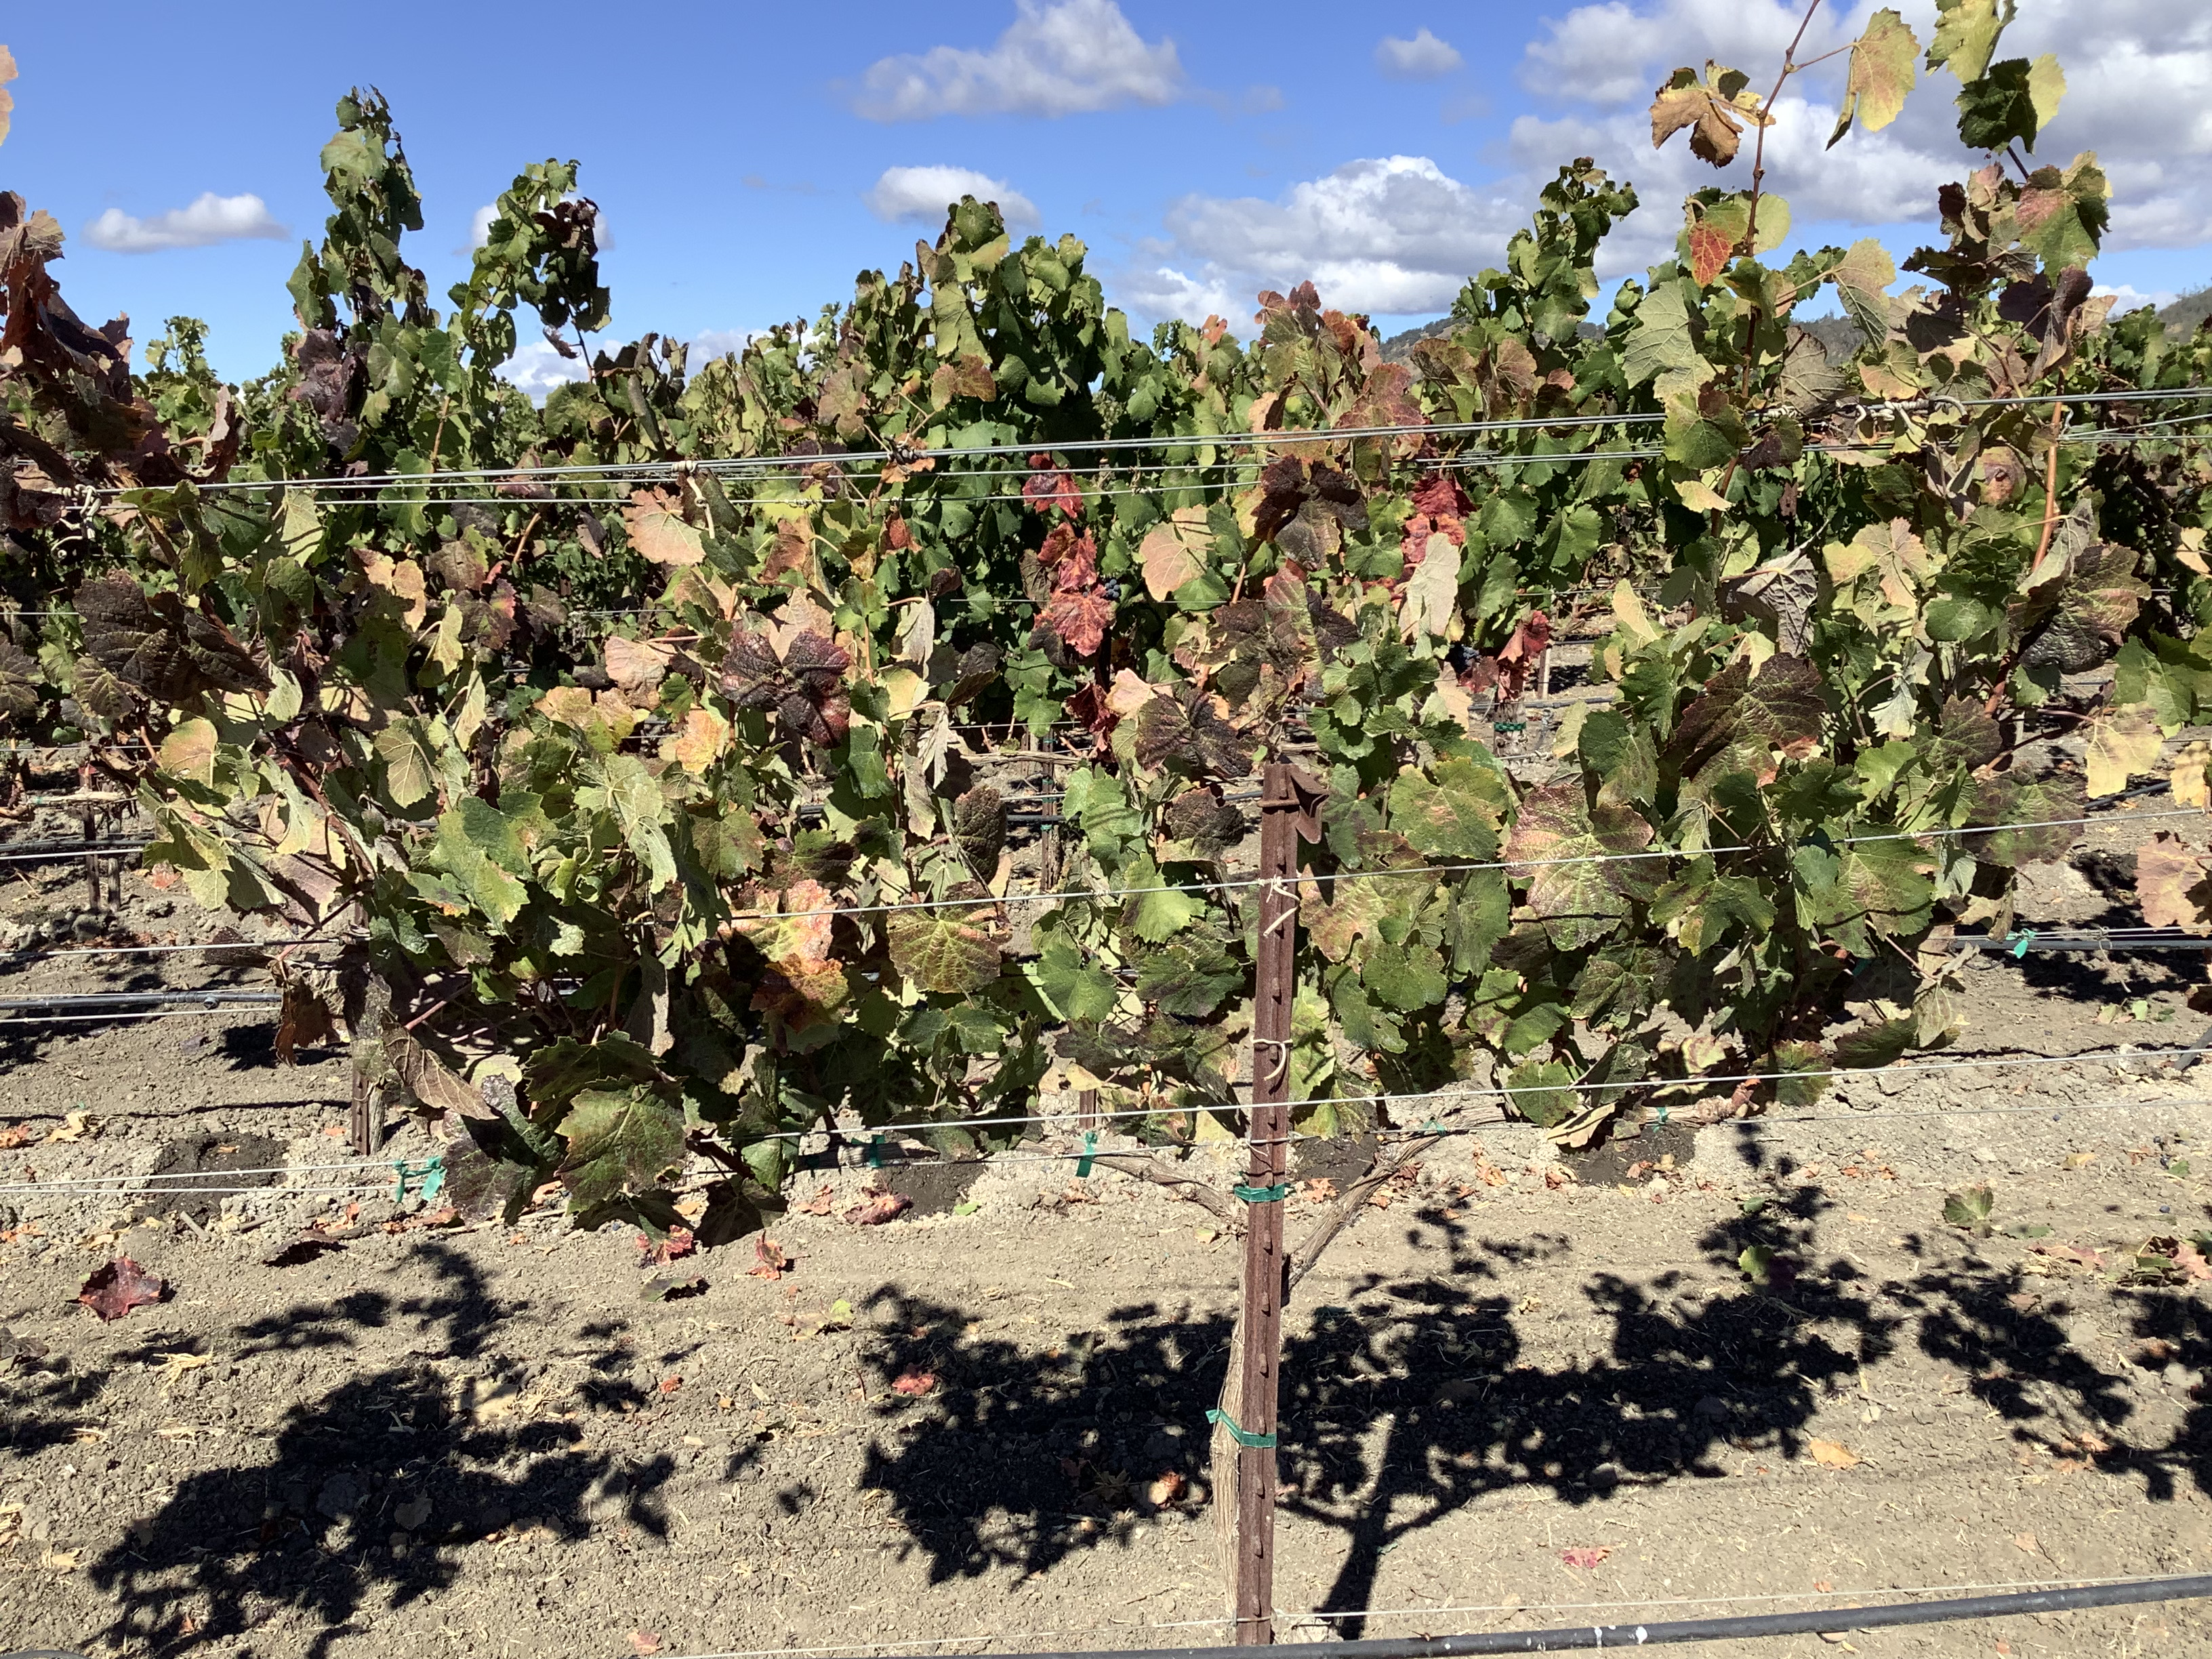
Label: Red Blotch